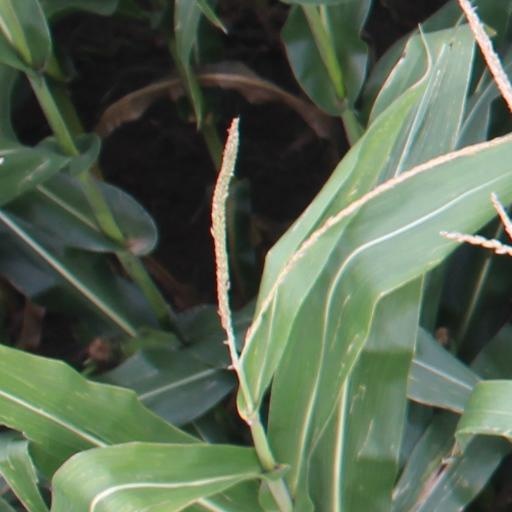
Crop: maize; corn